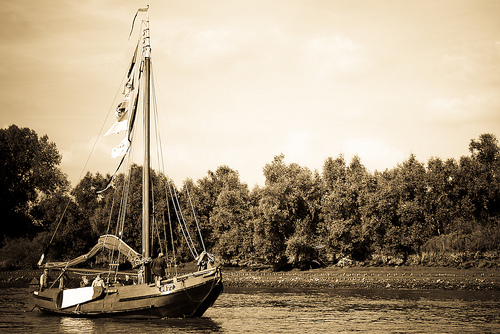
A boat floating on top of a river next to a forest.

People are sailing aboard a pirate fashioned boat.

A boat is traveling in the water near the shore.